Bernardo Álvarez Afonso

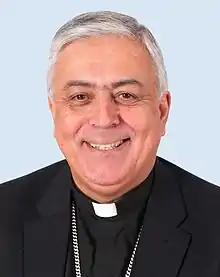

Bernardo Álvarez Afonso (born 29 July 1949) is a Spanish prelate of the Catholic Church who served as bishop of the Diocese of San Cristóbal de La Laguna in Tenerife, commonly known as the Diocese of Tenerife, from 2005 to 2024.